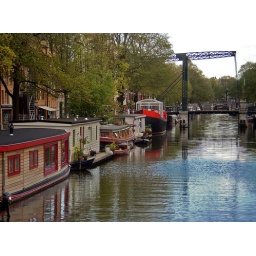
House boats along the Brouwersgracht, with an old lift bridge in the distance.